Vagabond Blacksmiths

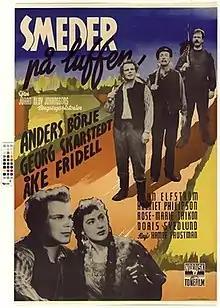

Vagabond Blacksmiths (Swedish: Smeder på luffen) is a 1949 Swedish drama film directed by Hampe Faustman and starring Anders Börje, Åke Fridell and Georg Skarstedt. It was shot at the Centrumateljéerna Studios in Stockholm. The film's sets were designed by the art director P.A. Lundgren.